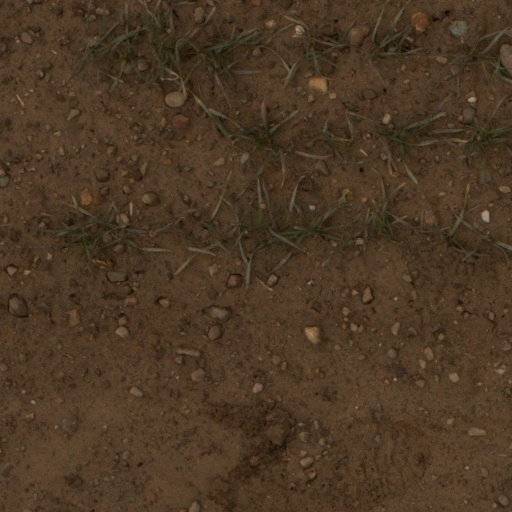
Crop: wheat